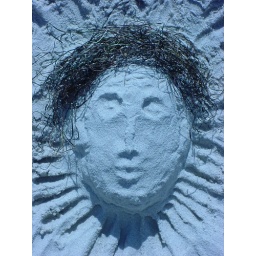
face in the sand